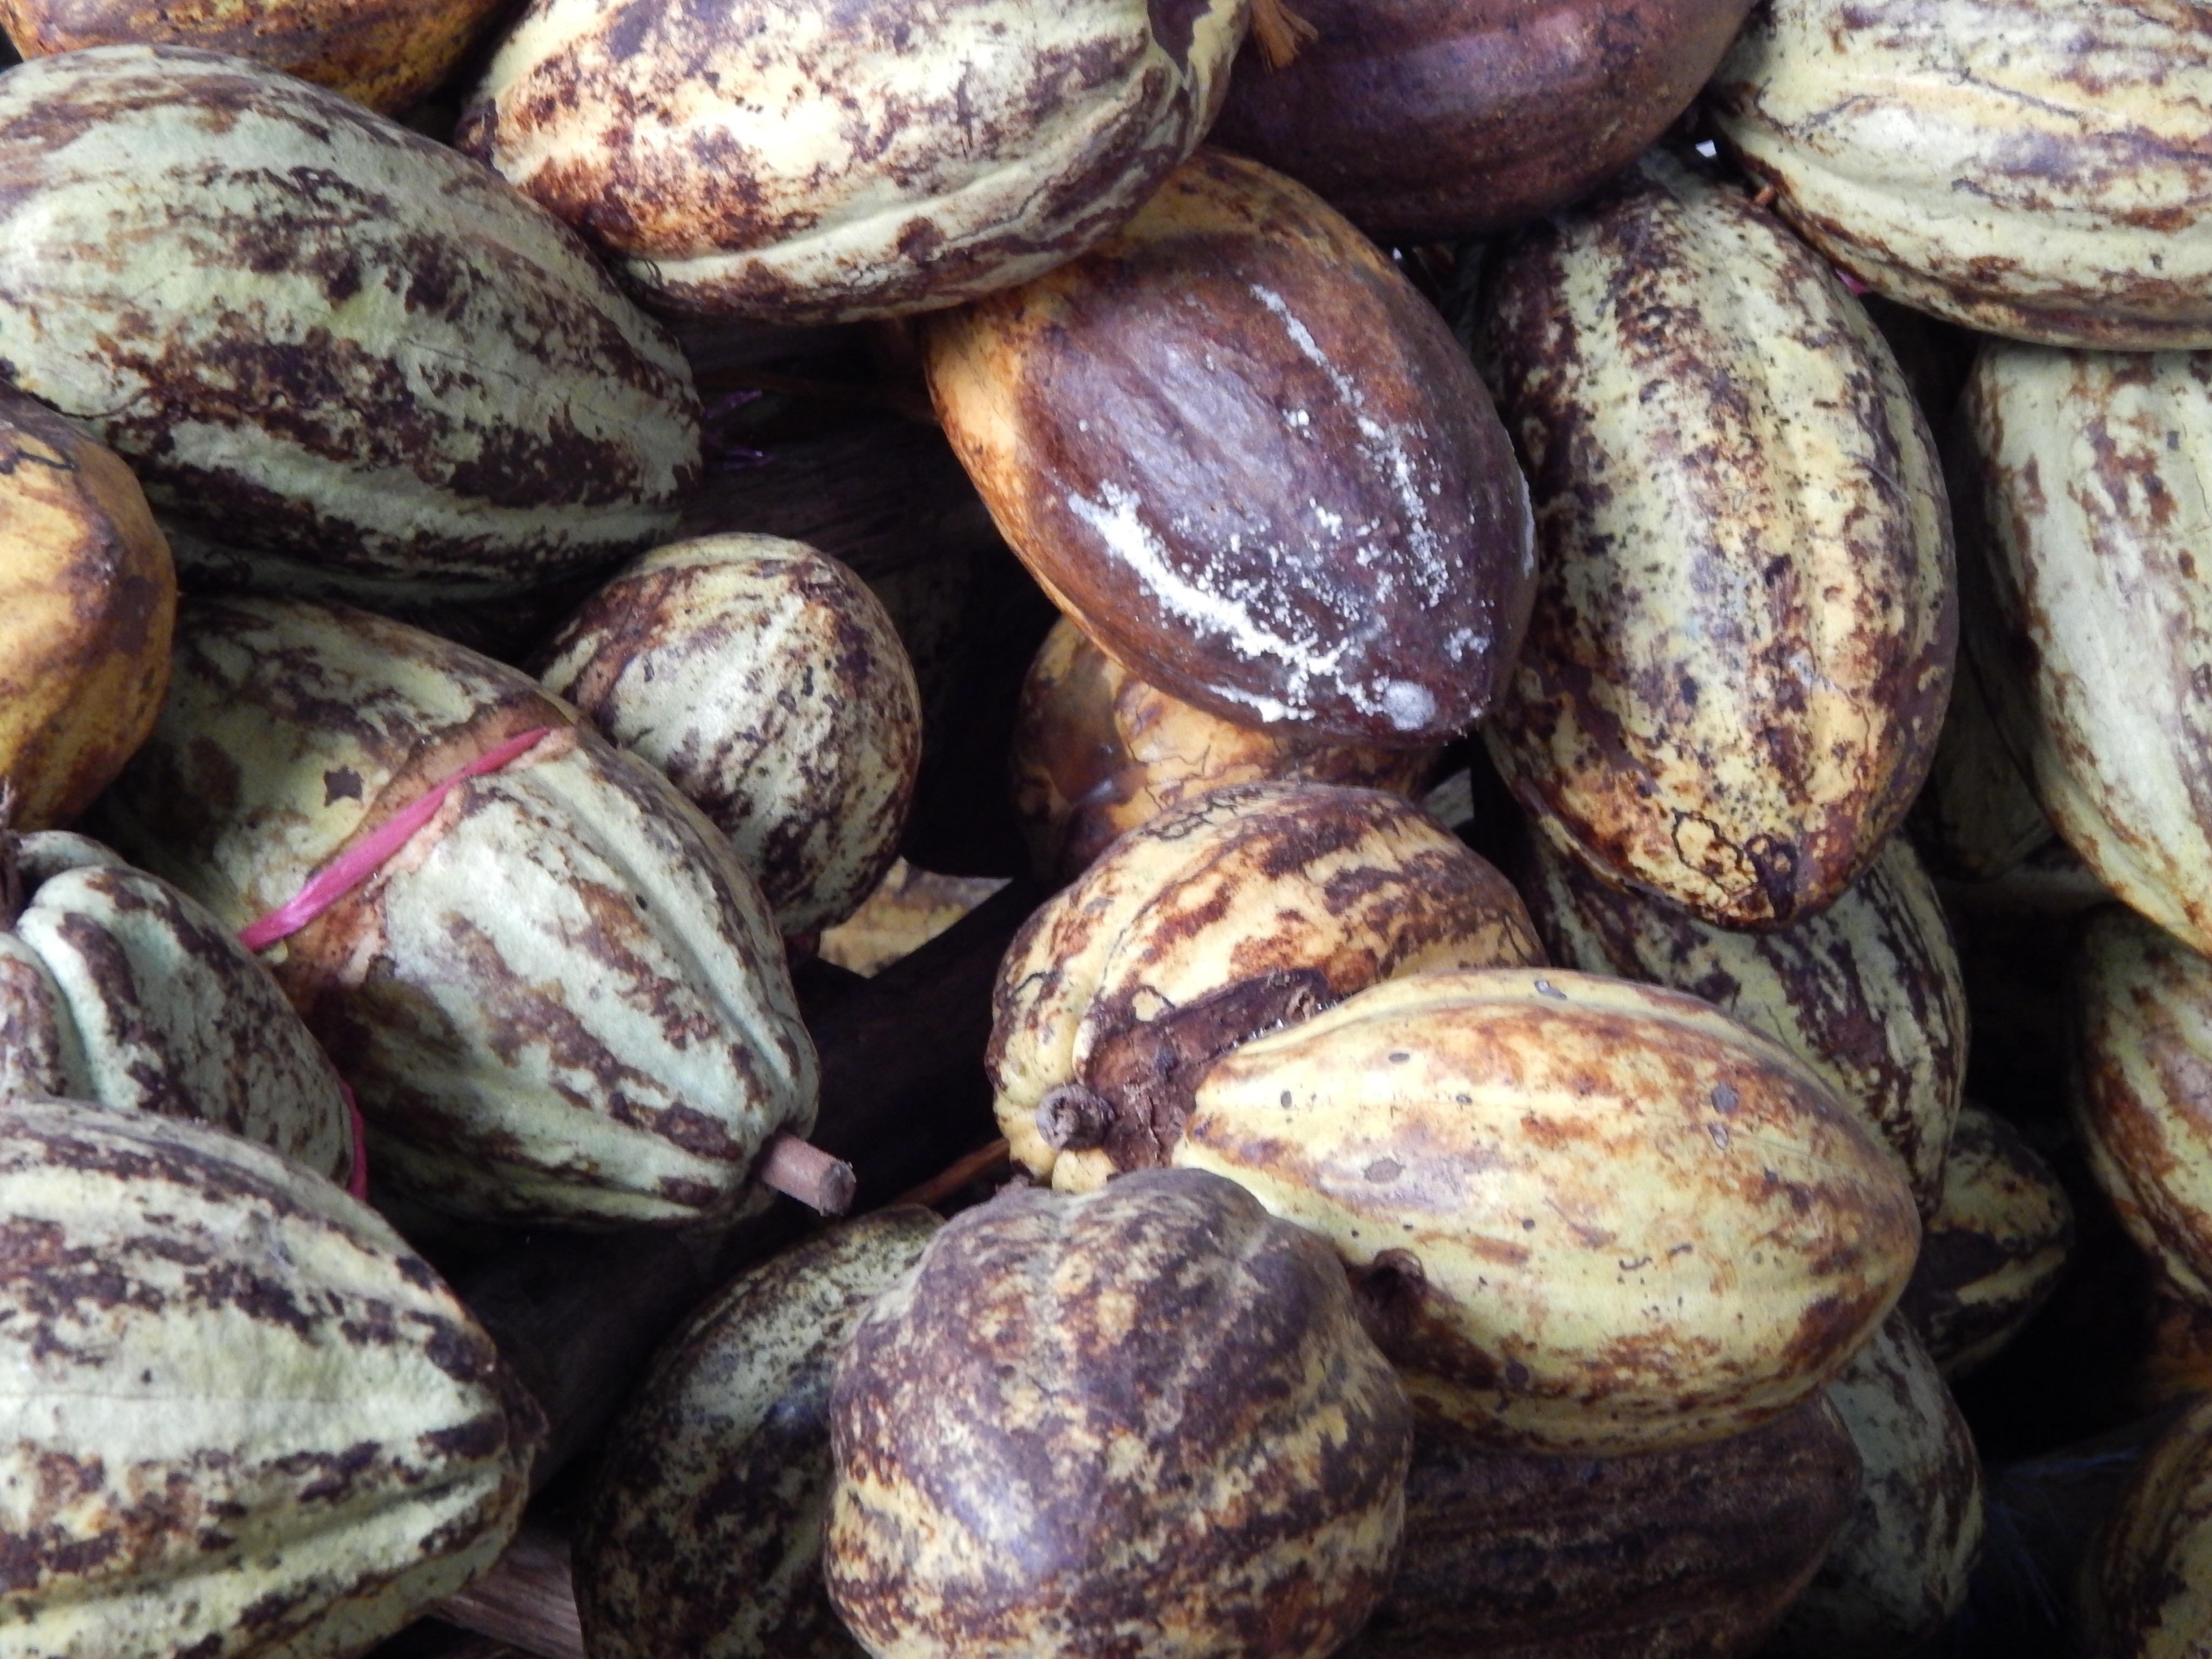
plant, fruit, food, produce, vegetable, nut, flowering plant, cocoa bean, land plant, nuts seeds